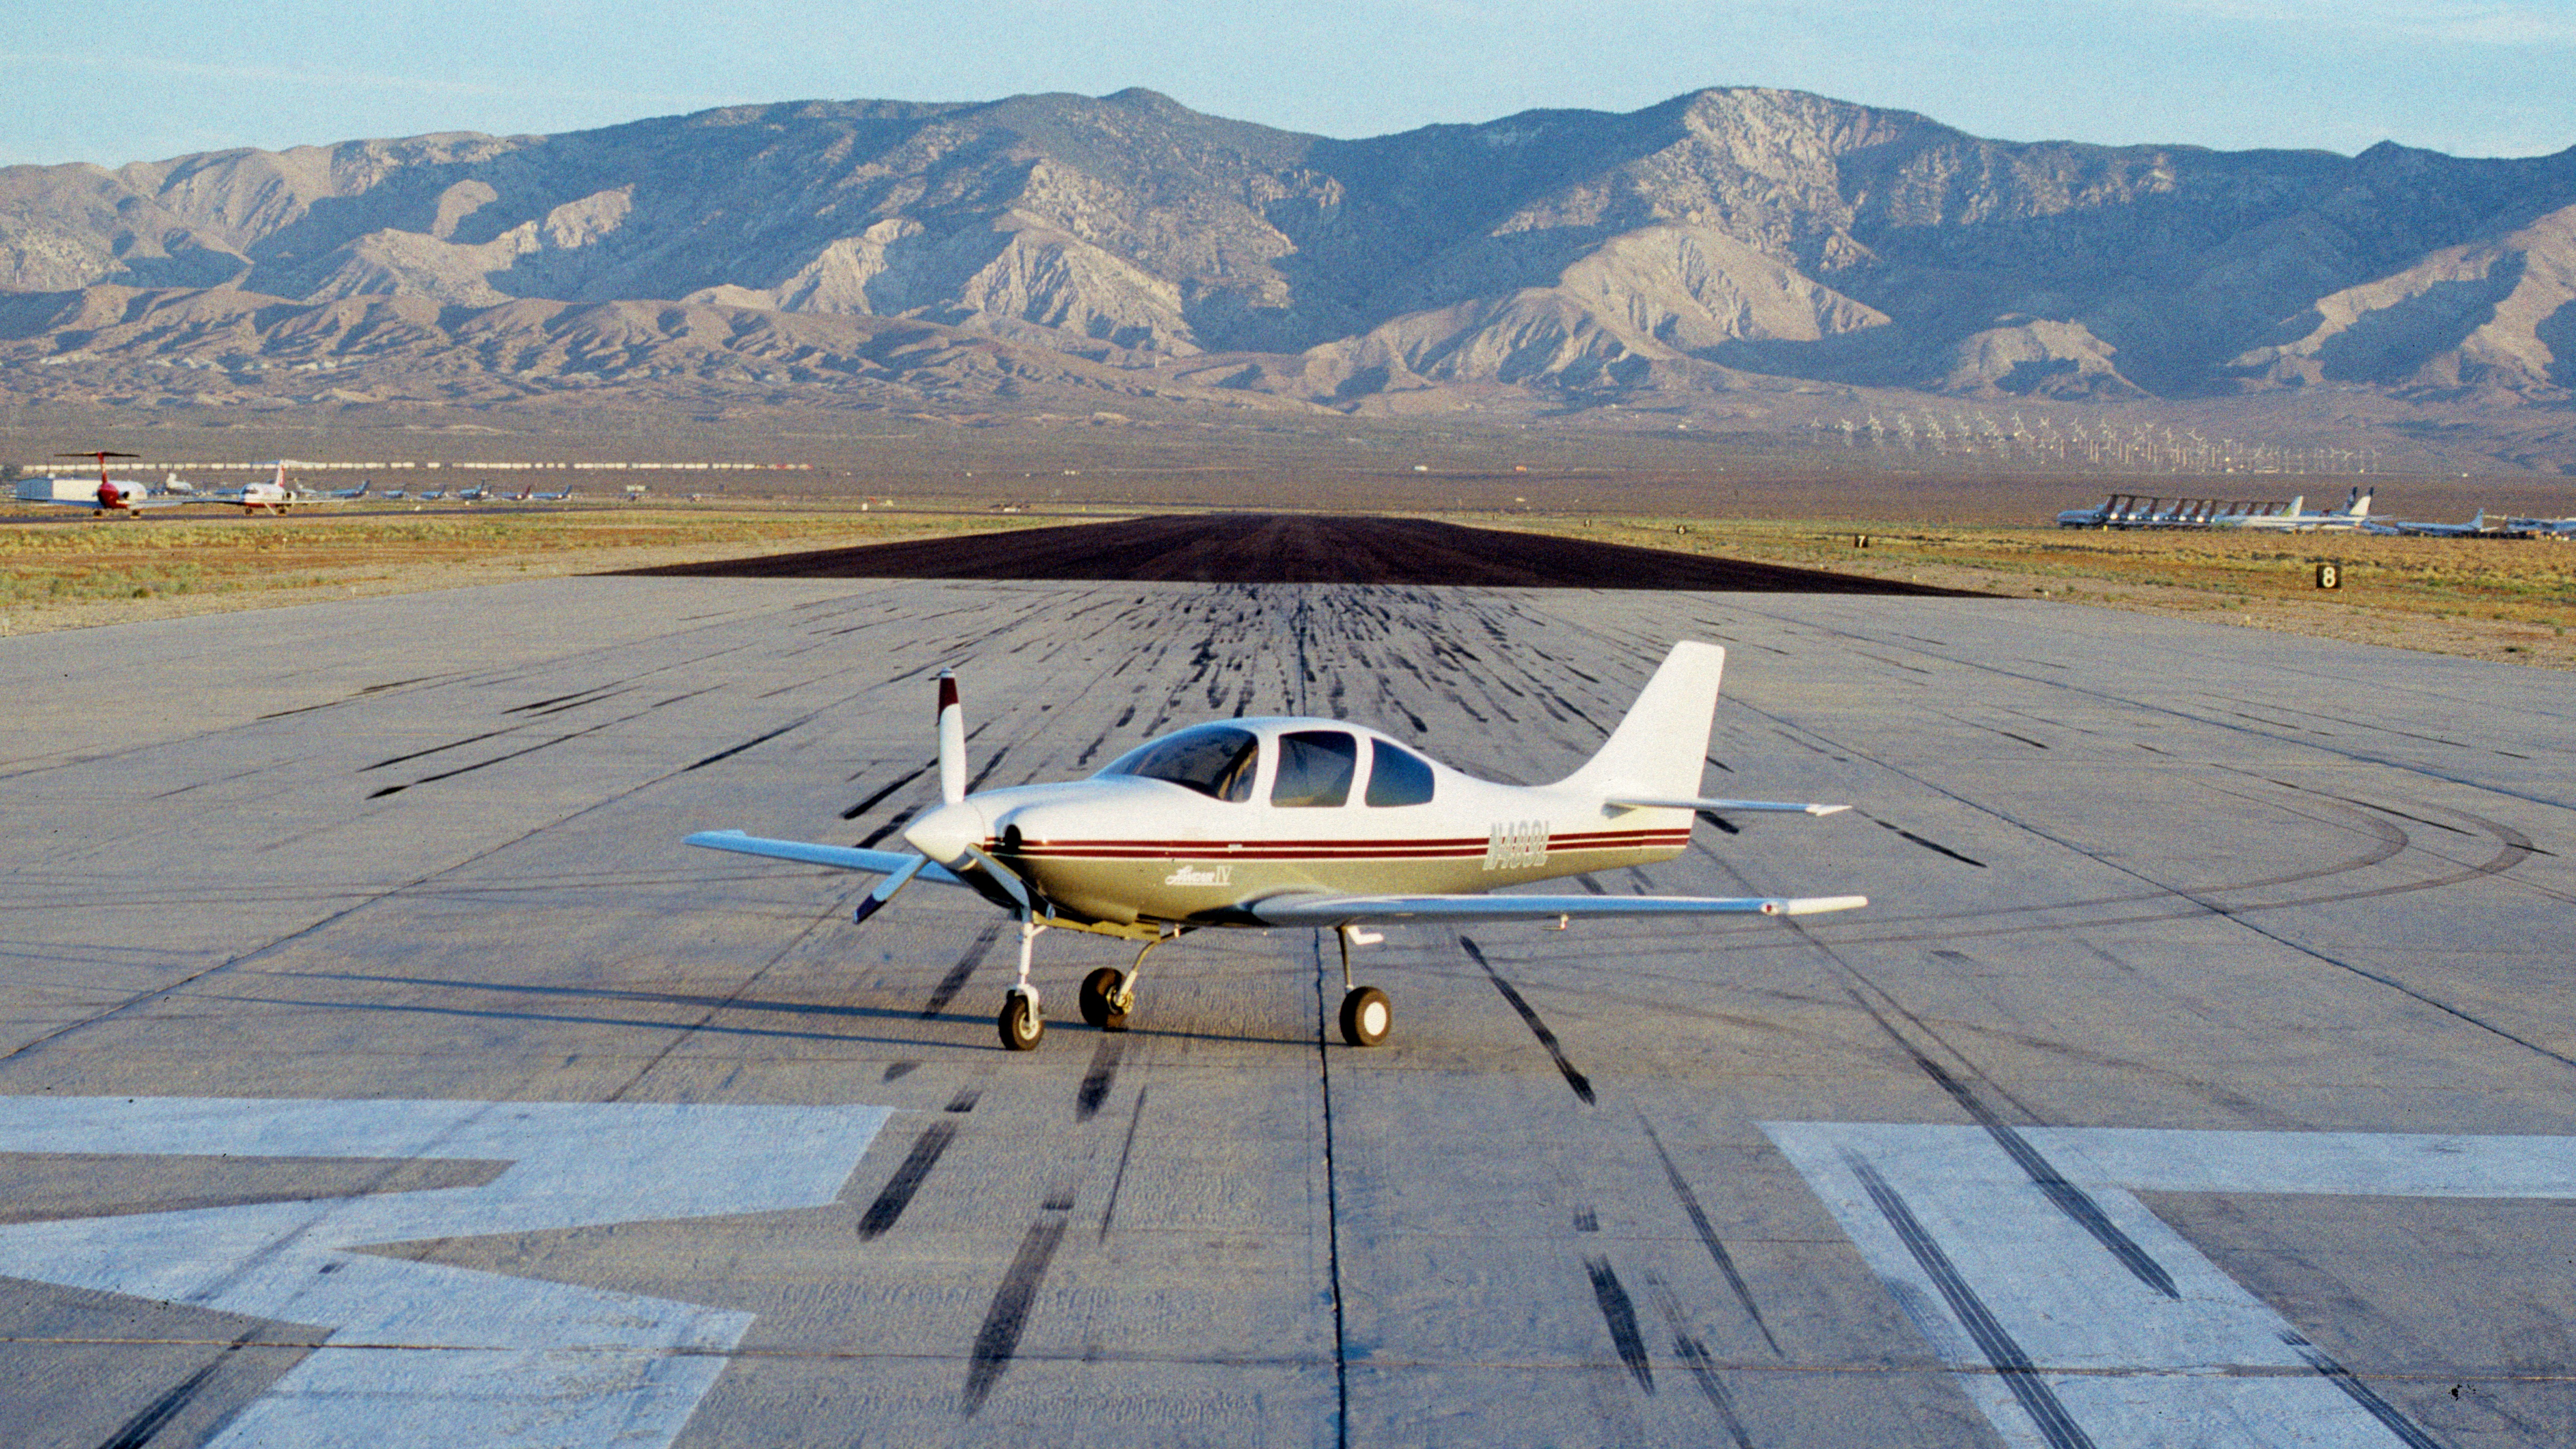
wing, flying, travel, airplane, aircraft, vehicle, aviation, flight, speed, light aircraft, private plane, atmosphere of earth, aircraft engine, propeller driven aircraft, ultralight aviation